Historicity of Muhammad

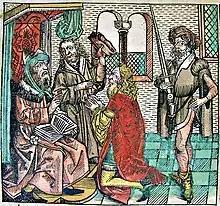
Muhammad in the "Nuremberg Chronicle", late 15th century

Nevertheless, other content of sīra, like the Constitution of Medina, are generally considered to be authentic by both Muslim and non-Muslim historians.